The Dalton Girls

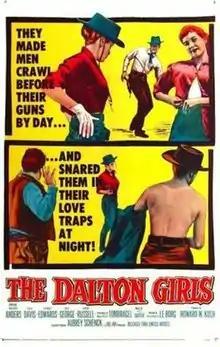
Theatrical release poster

The Dalton Girls is a 1957 American Western film directed by Reginald Le Borg and starring Merry Anders, Lisa Davis, Penny Edwards, Sue George and John Russell.